Kaká

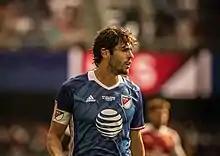
Kaká with the MLS All-Star team in 2016

Kaká joined future MLS franchise Orlando City as their first Designated Player. He stated that he had "always" wanted to play in the United States, and cited the Brazilian owner Flávio Augusto da Silva as a reason for signing. Until Orlando entered the league in 2015, Kaká was loaned to his first club São Paulo, which he called "really satisfying".